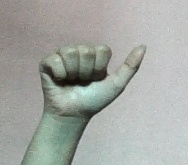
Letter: dhad